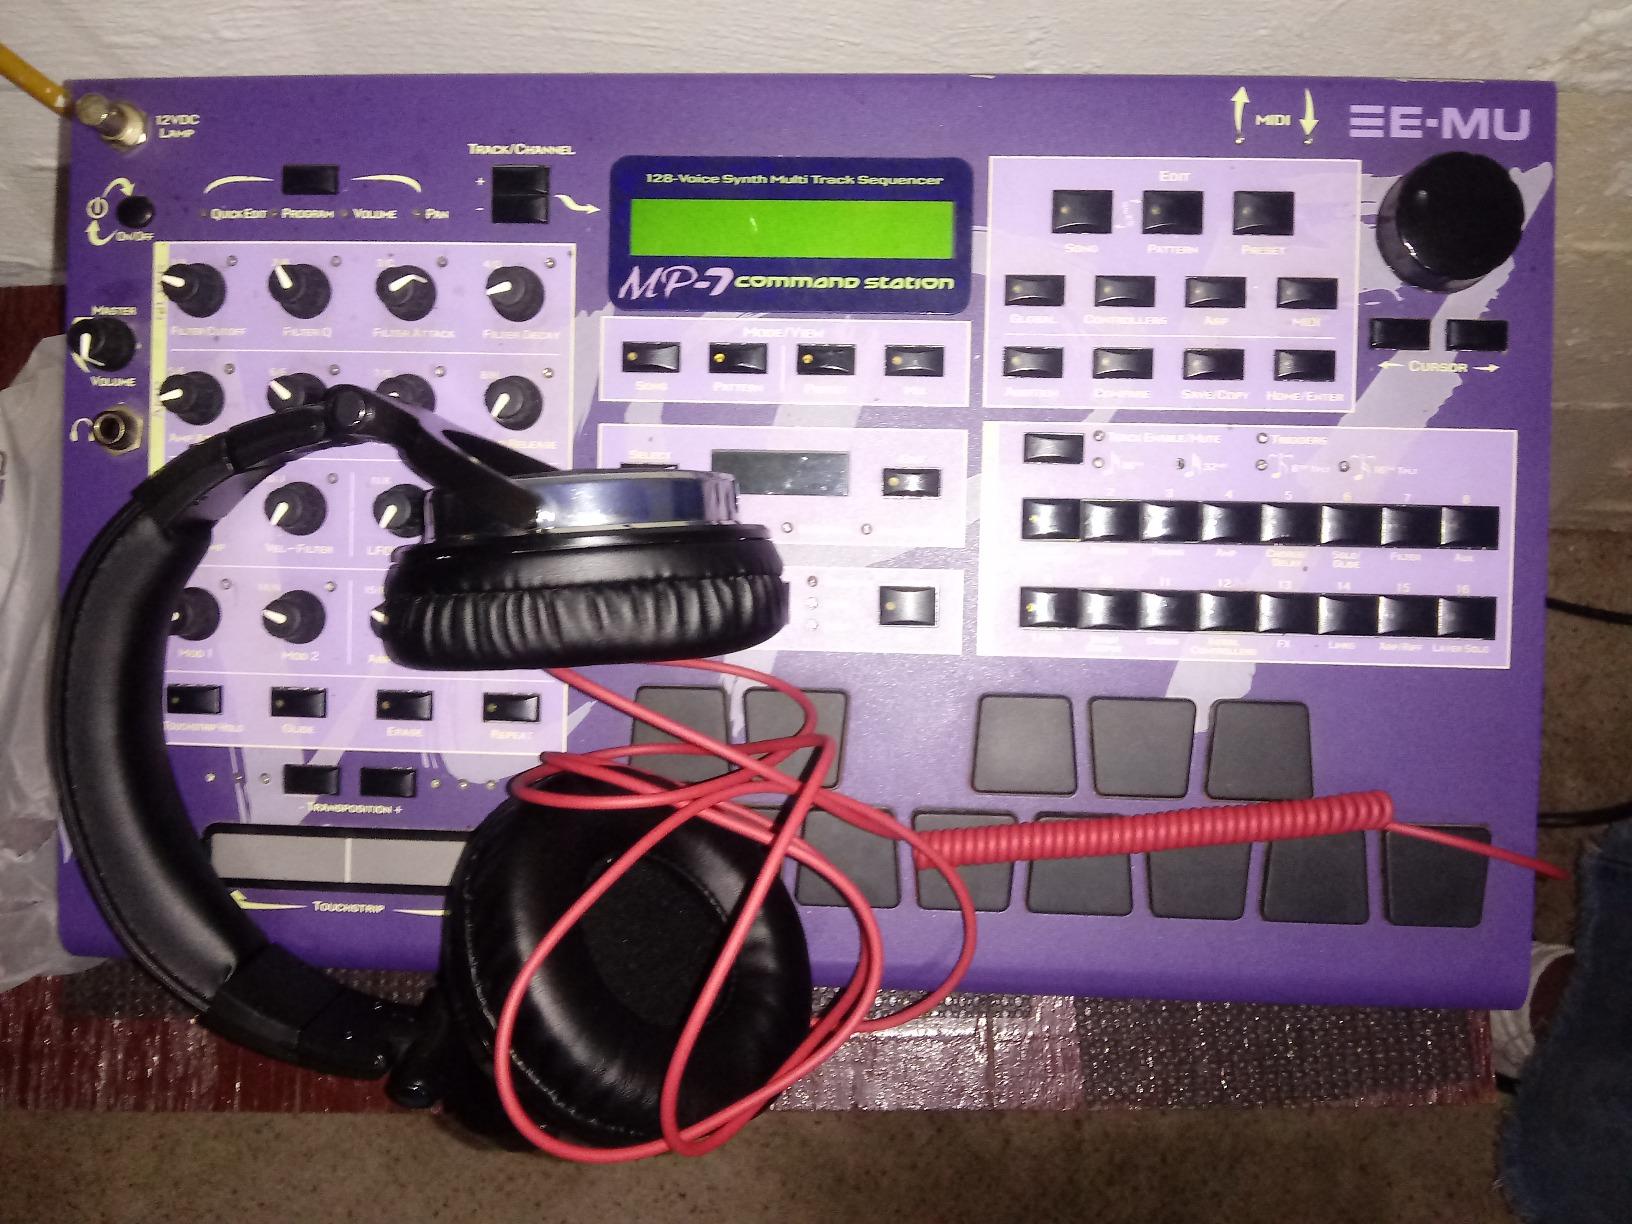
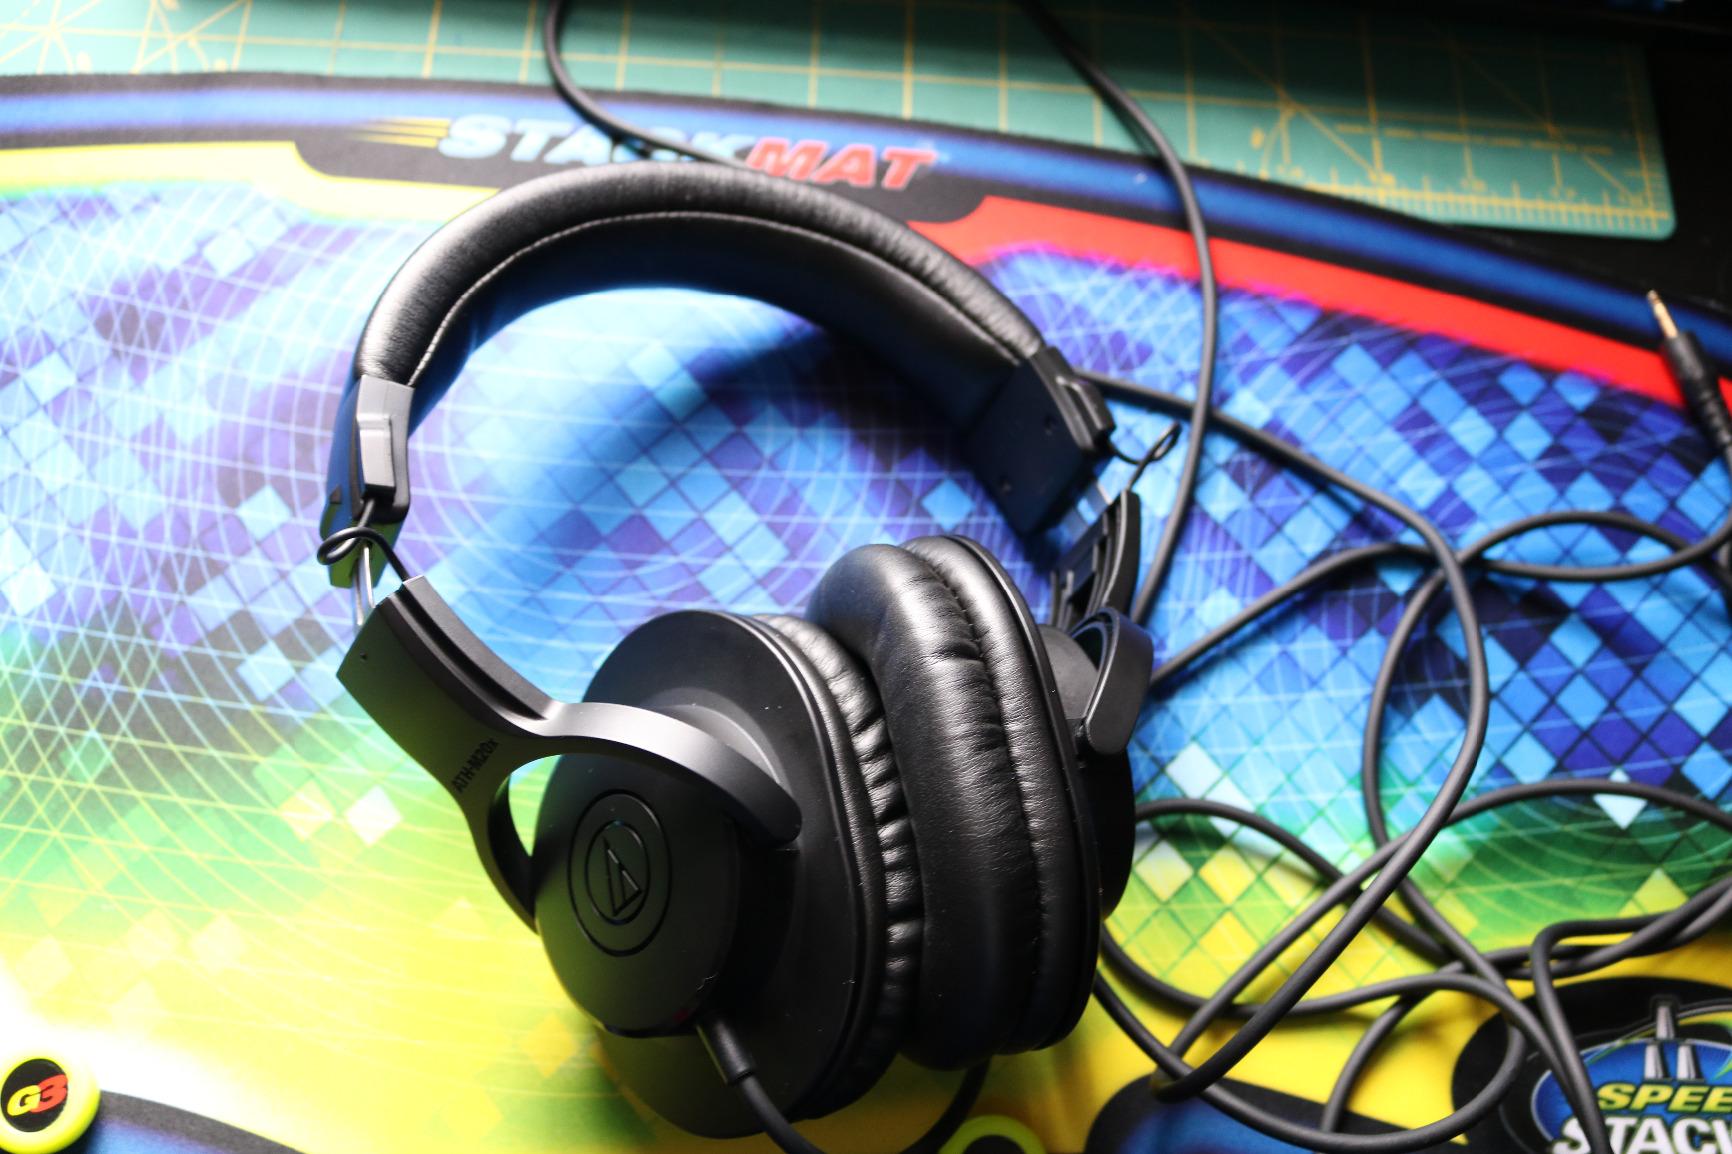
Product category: headphones
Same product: no